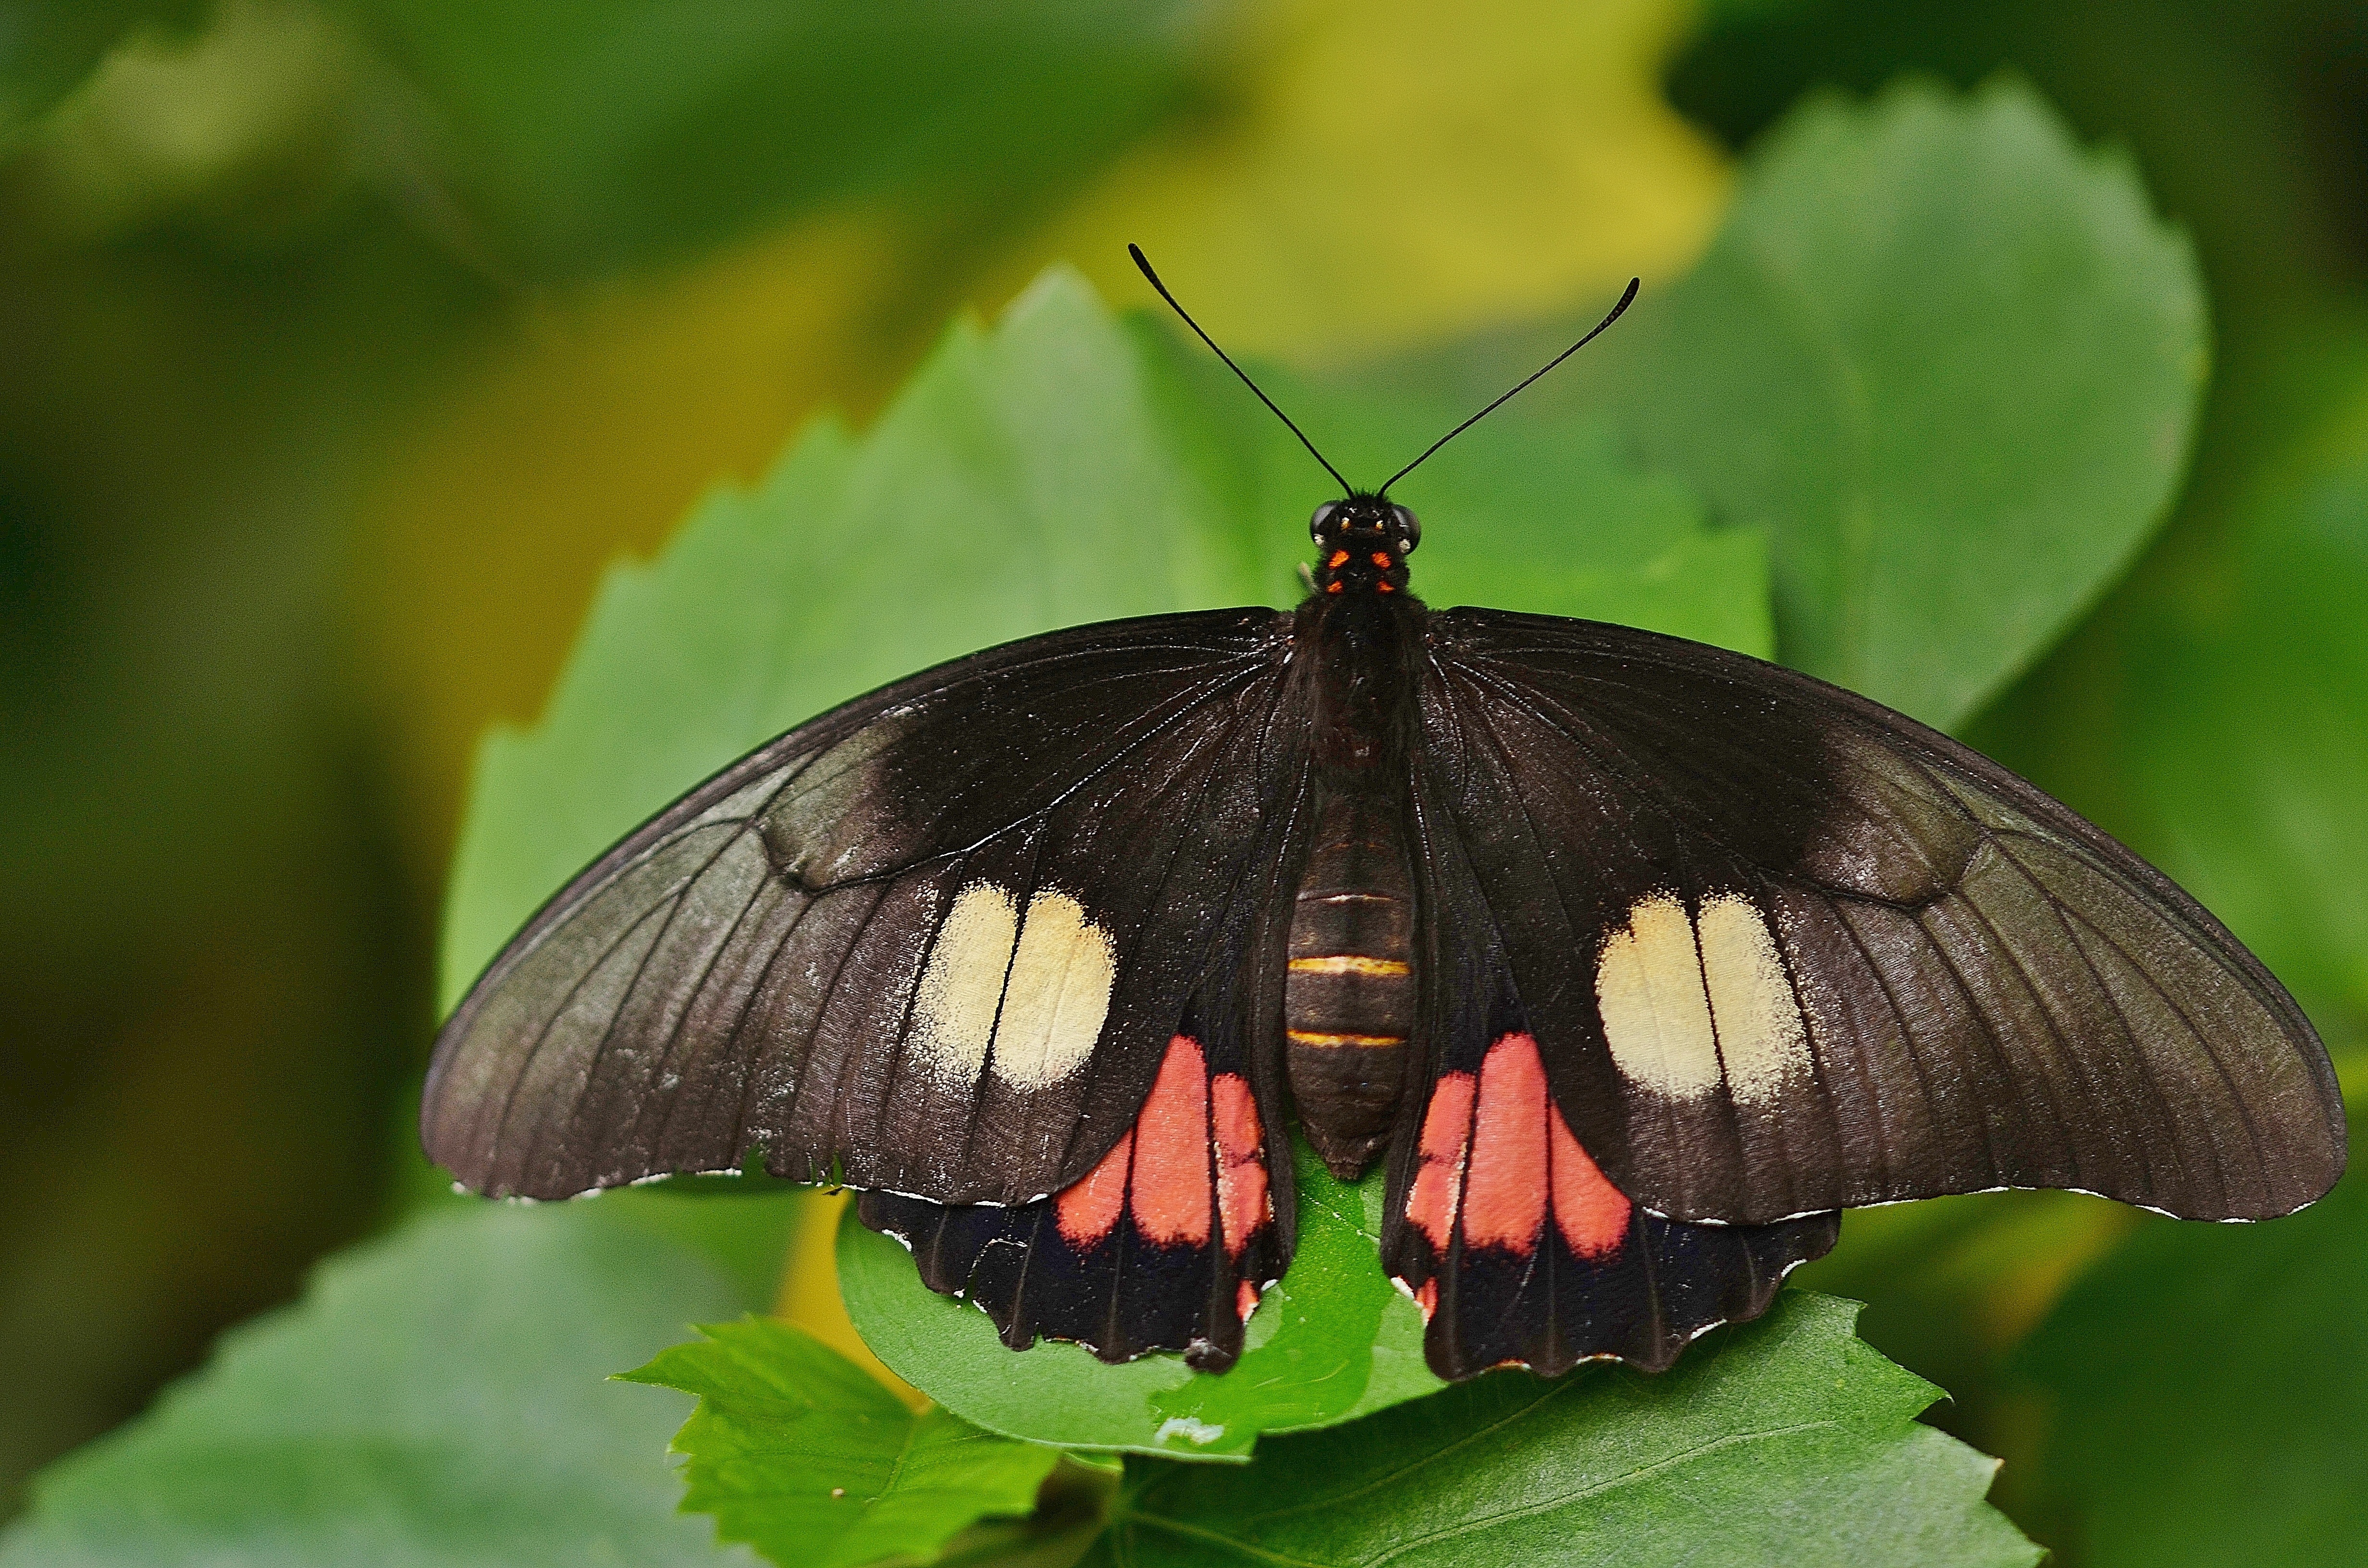
nature, wing, leaf, flower, animal, fly, wildlife, green, insect, macro, botany, butterfly, fauna, invertebrate, close up, wings, pieridae, macro photography, arthropod, pollinator, moths and butterflies, lycaenid, brush footed butterfly, colias